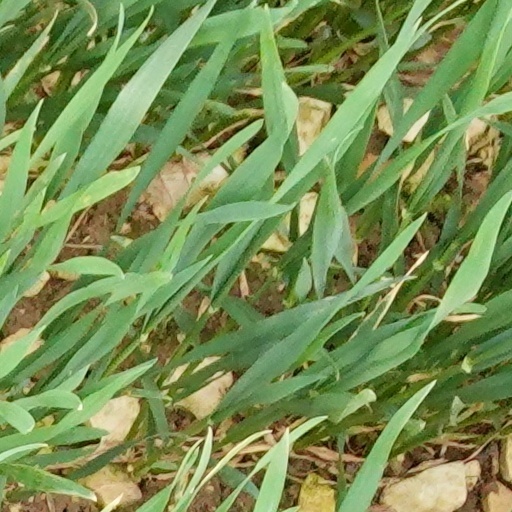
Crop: wheat